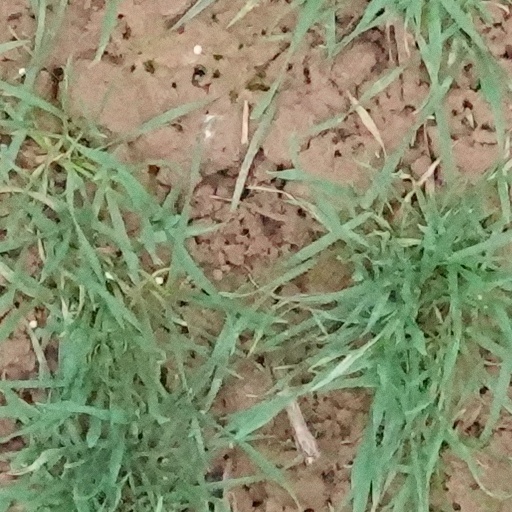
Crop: wheat